Frank Bettger

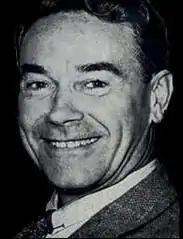

Franklin Lyle "Frank" Bettger (February 15, 1888 – November, 27, 1981), also known as Frank Betcher, was an American self-help book author and lecturer. He was a minor league baseball player and briefly played in the major leagues for the St. Louis Cardinals as a third baseman. He is the father of actor Lyle Bettger.